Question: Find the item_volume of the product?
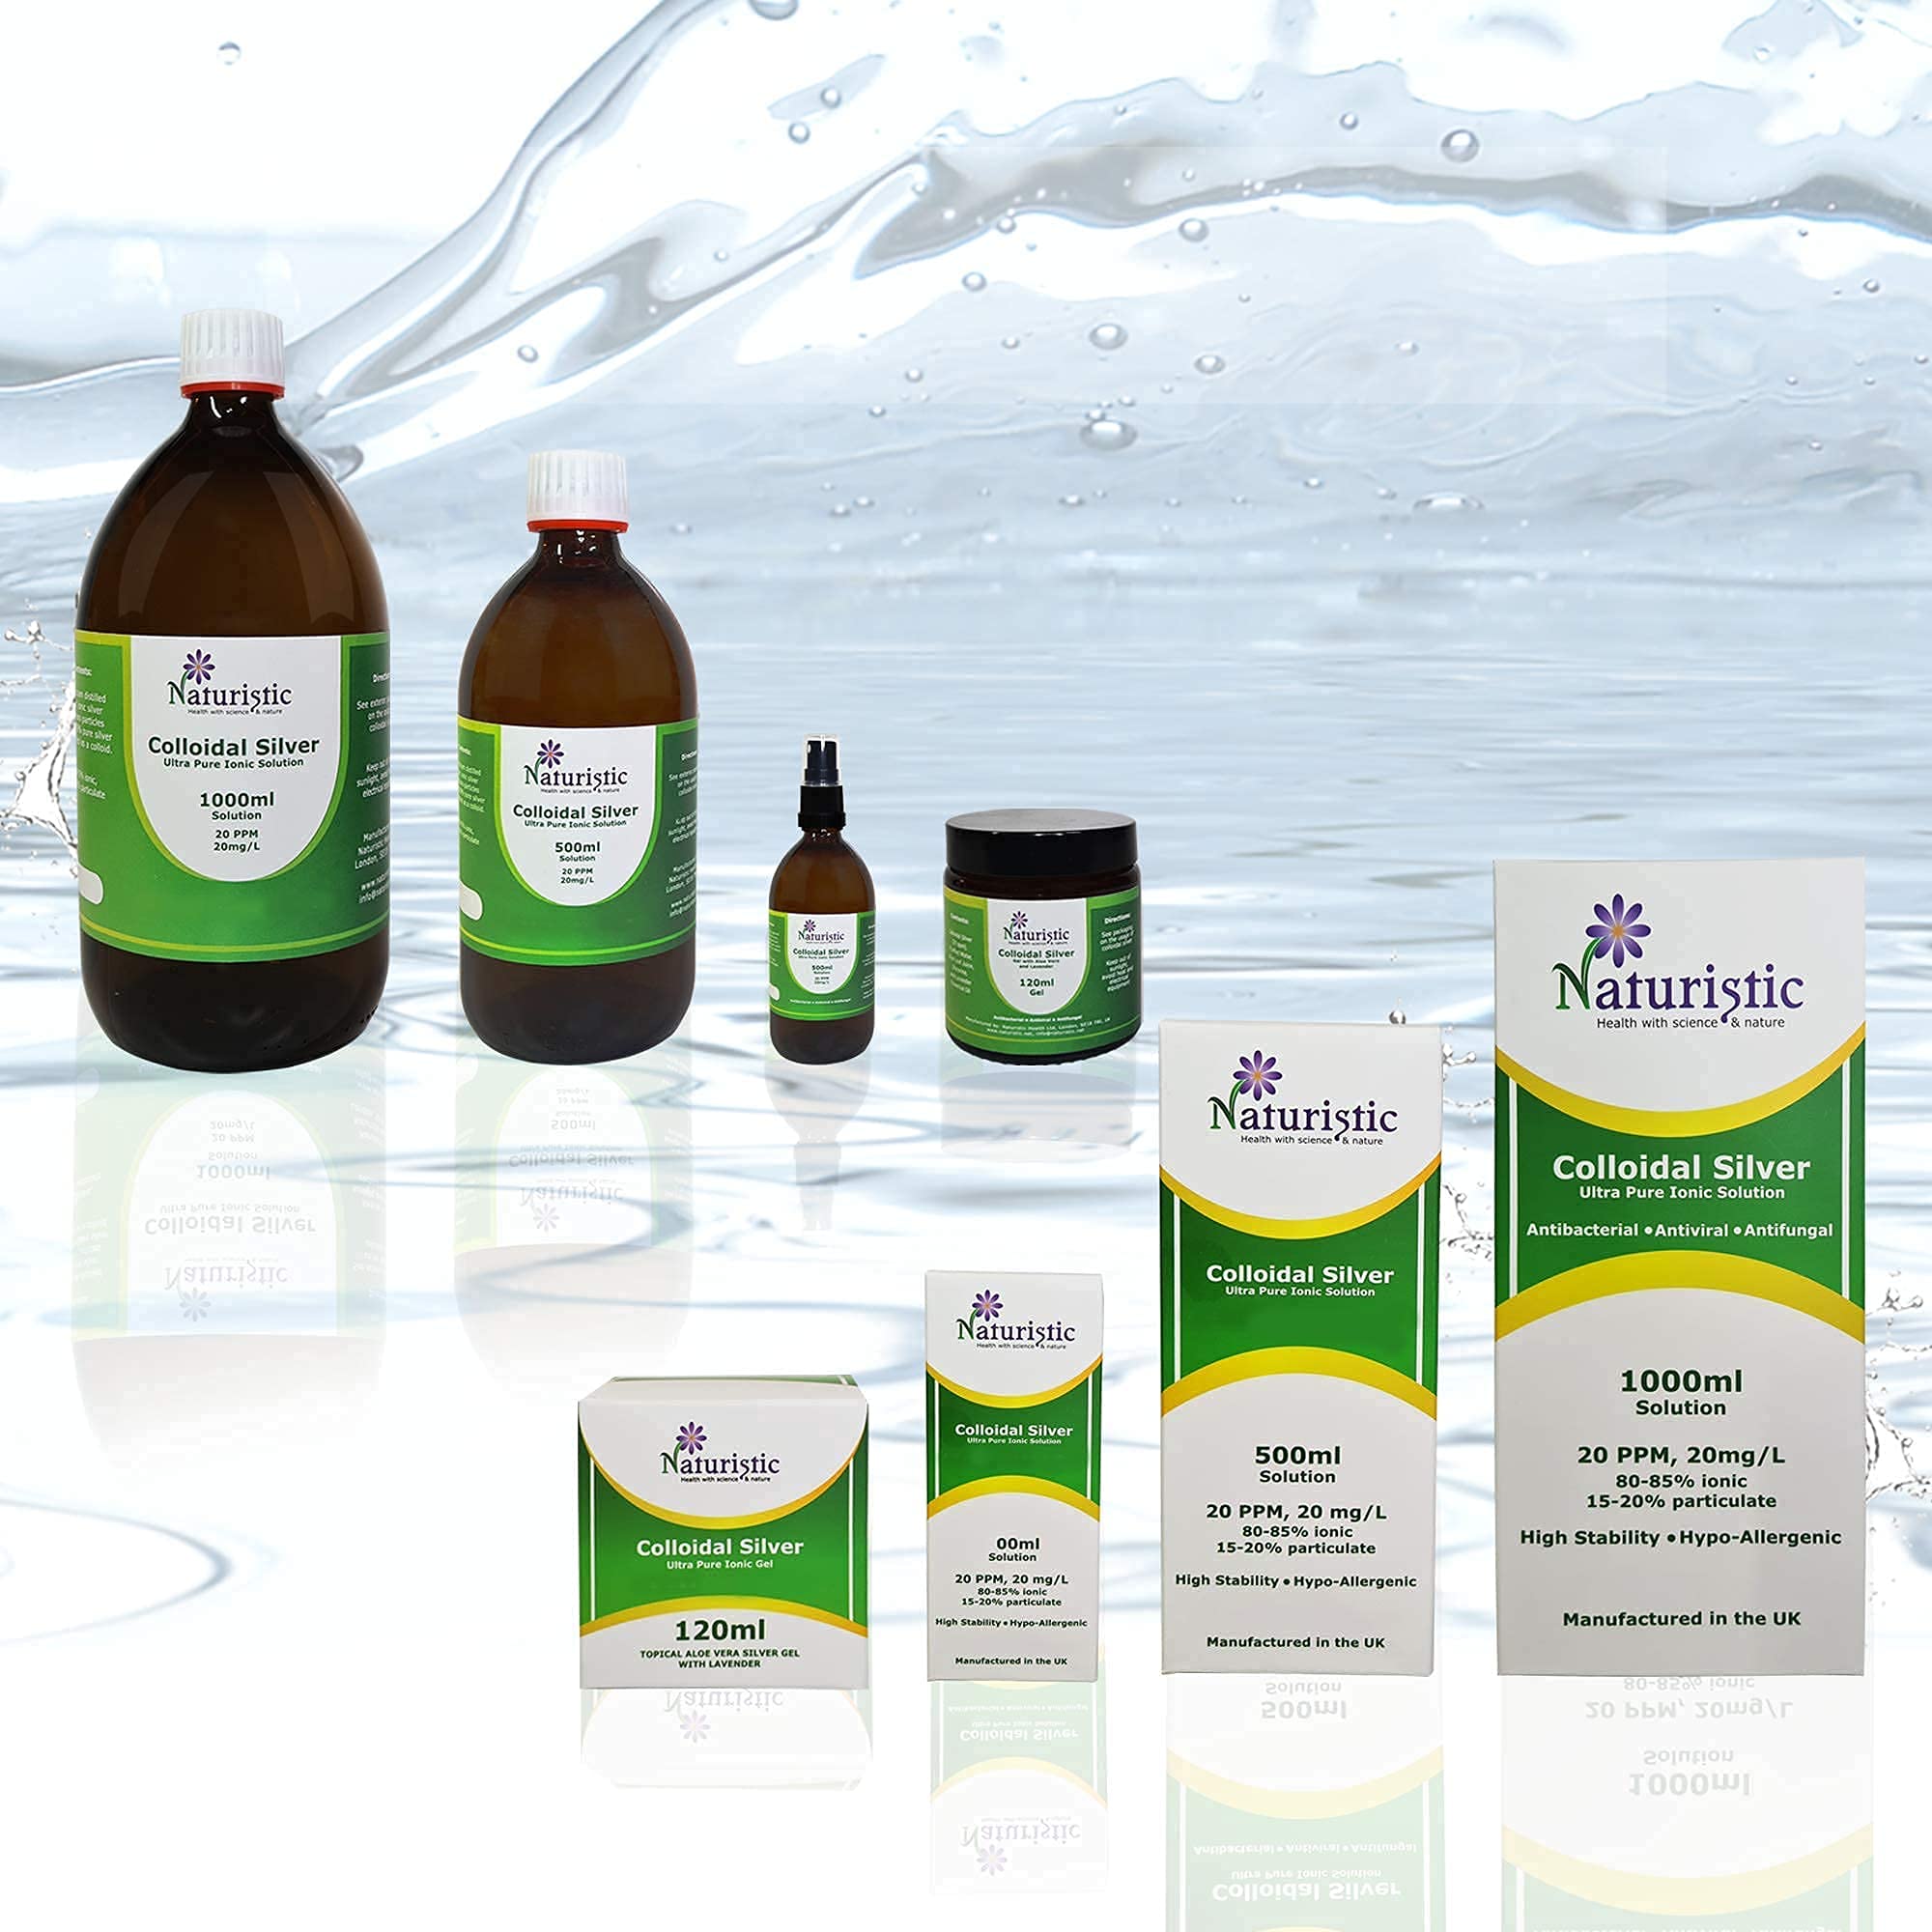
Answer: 500.0 millilitre